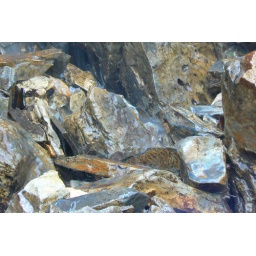
The water running over these rocks reflected the sky and gave them an opalescent look.